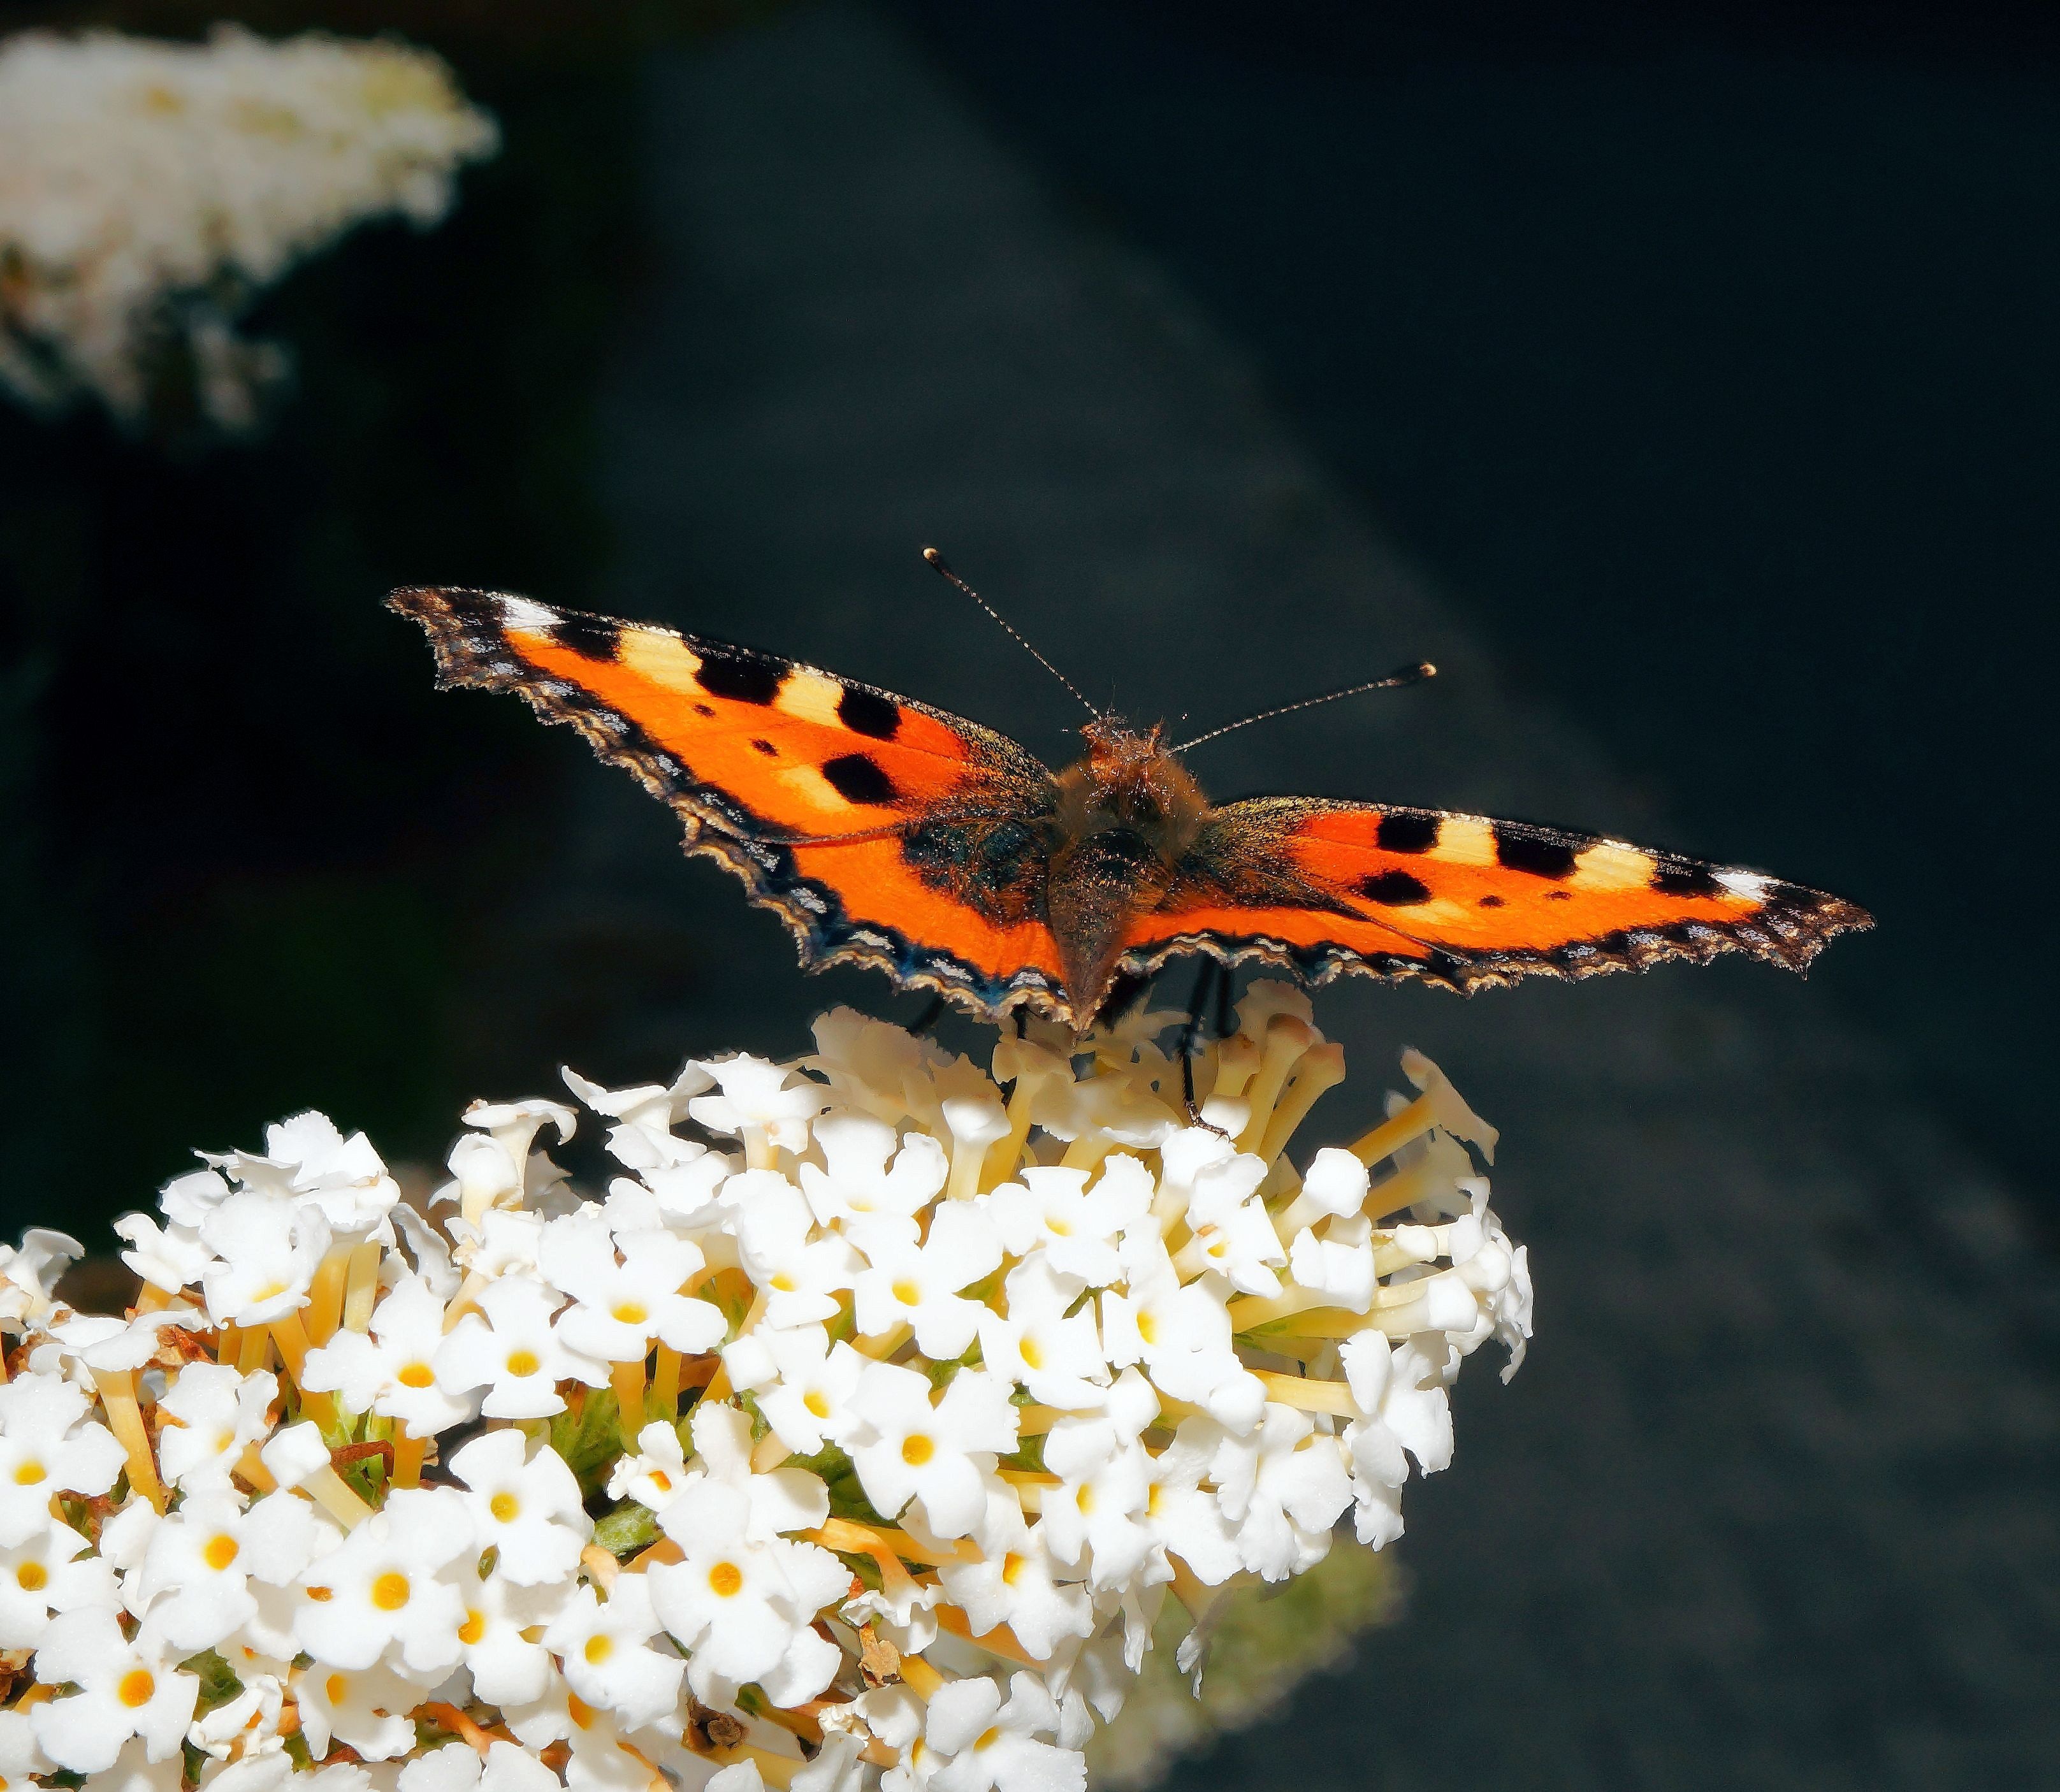
nature, photography, flower, color, insect, macro, butterfly, garden, flora, fauna, invertebrate, flowers, close up, elegant, butterflies, macro photography, arthropod, edelfalter, pollinator, little fox, nymphalis urticae, moths and butterflies